C.E. King High School

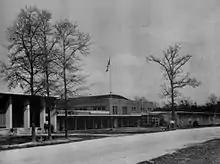
Former C.E. King Junior-Senior High School, now C.E. King Middle School

In 1954, Houston real estate investor Cortes Ewing King donated a 54-acre tract to the Sheldon Independent School District. The district used the donated land to construct a Junior-Senior High School and named it after him. C.E. King Junior-Senior High School was located on the western half of the donated land where C.E. King Middle School currently stands.